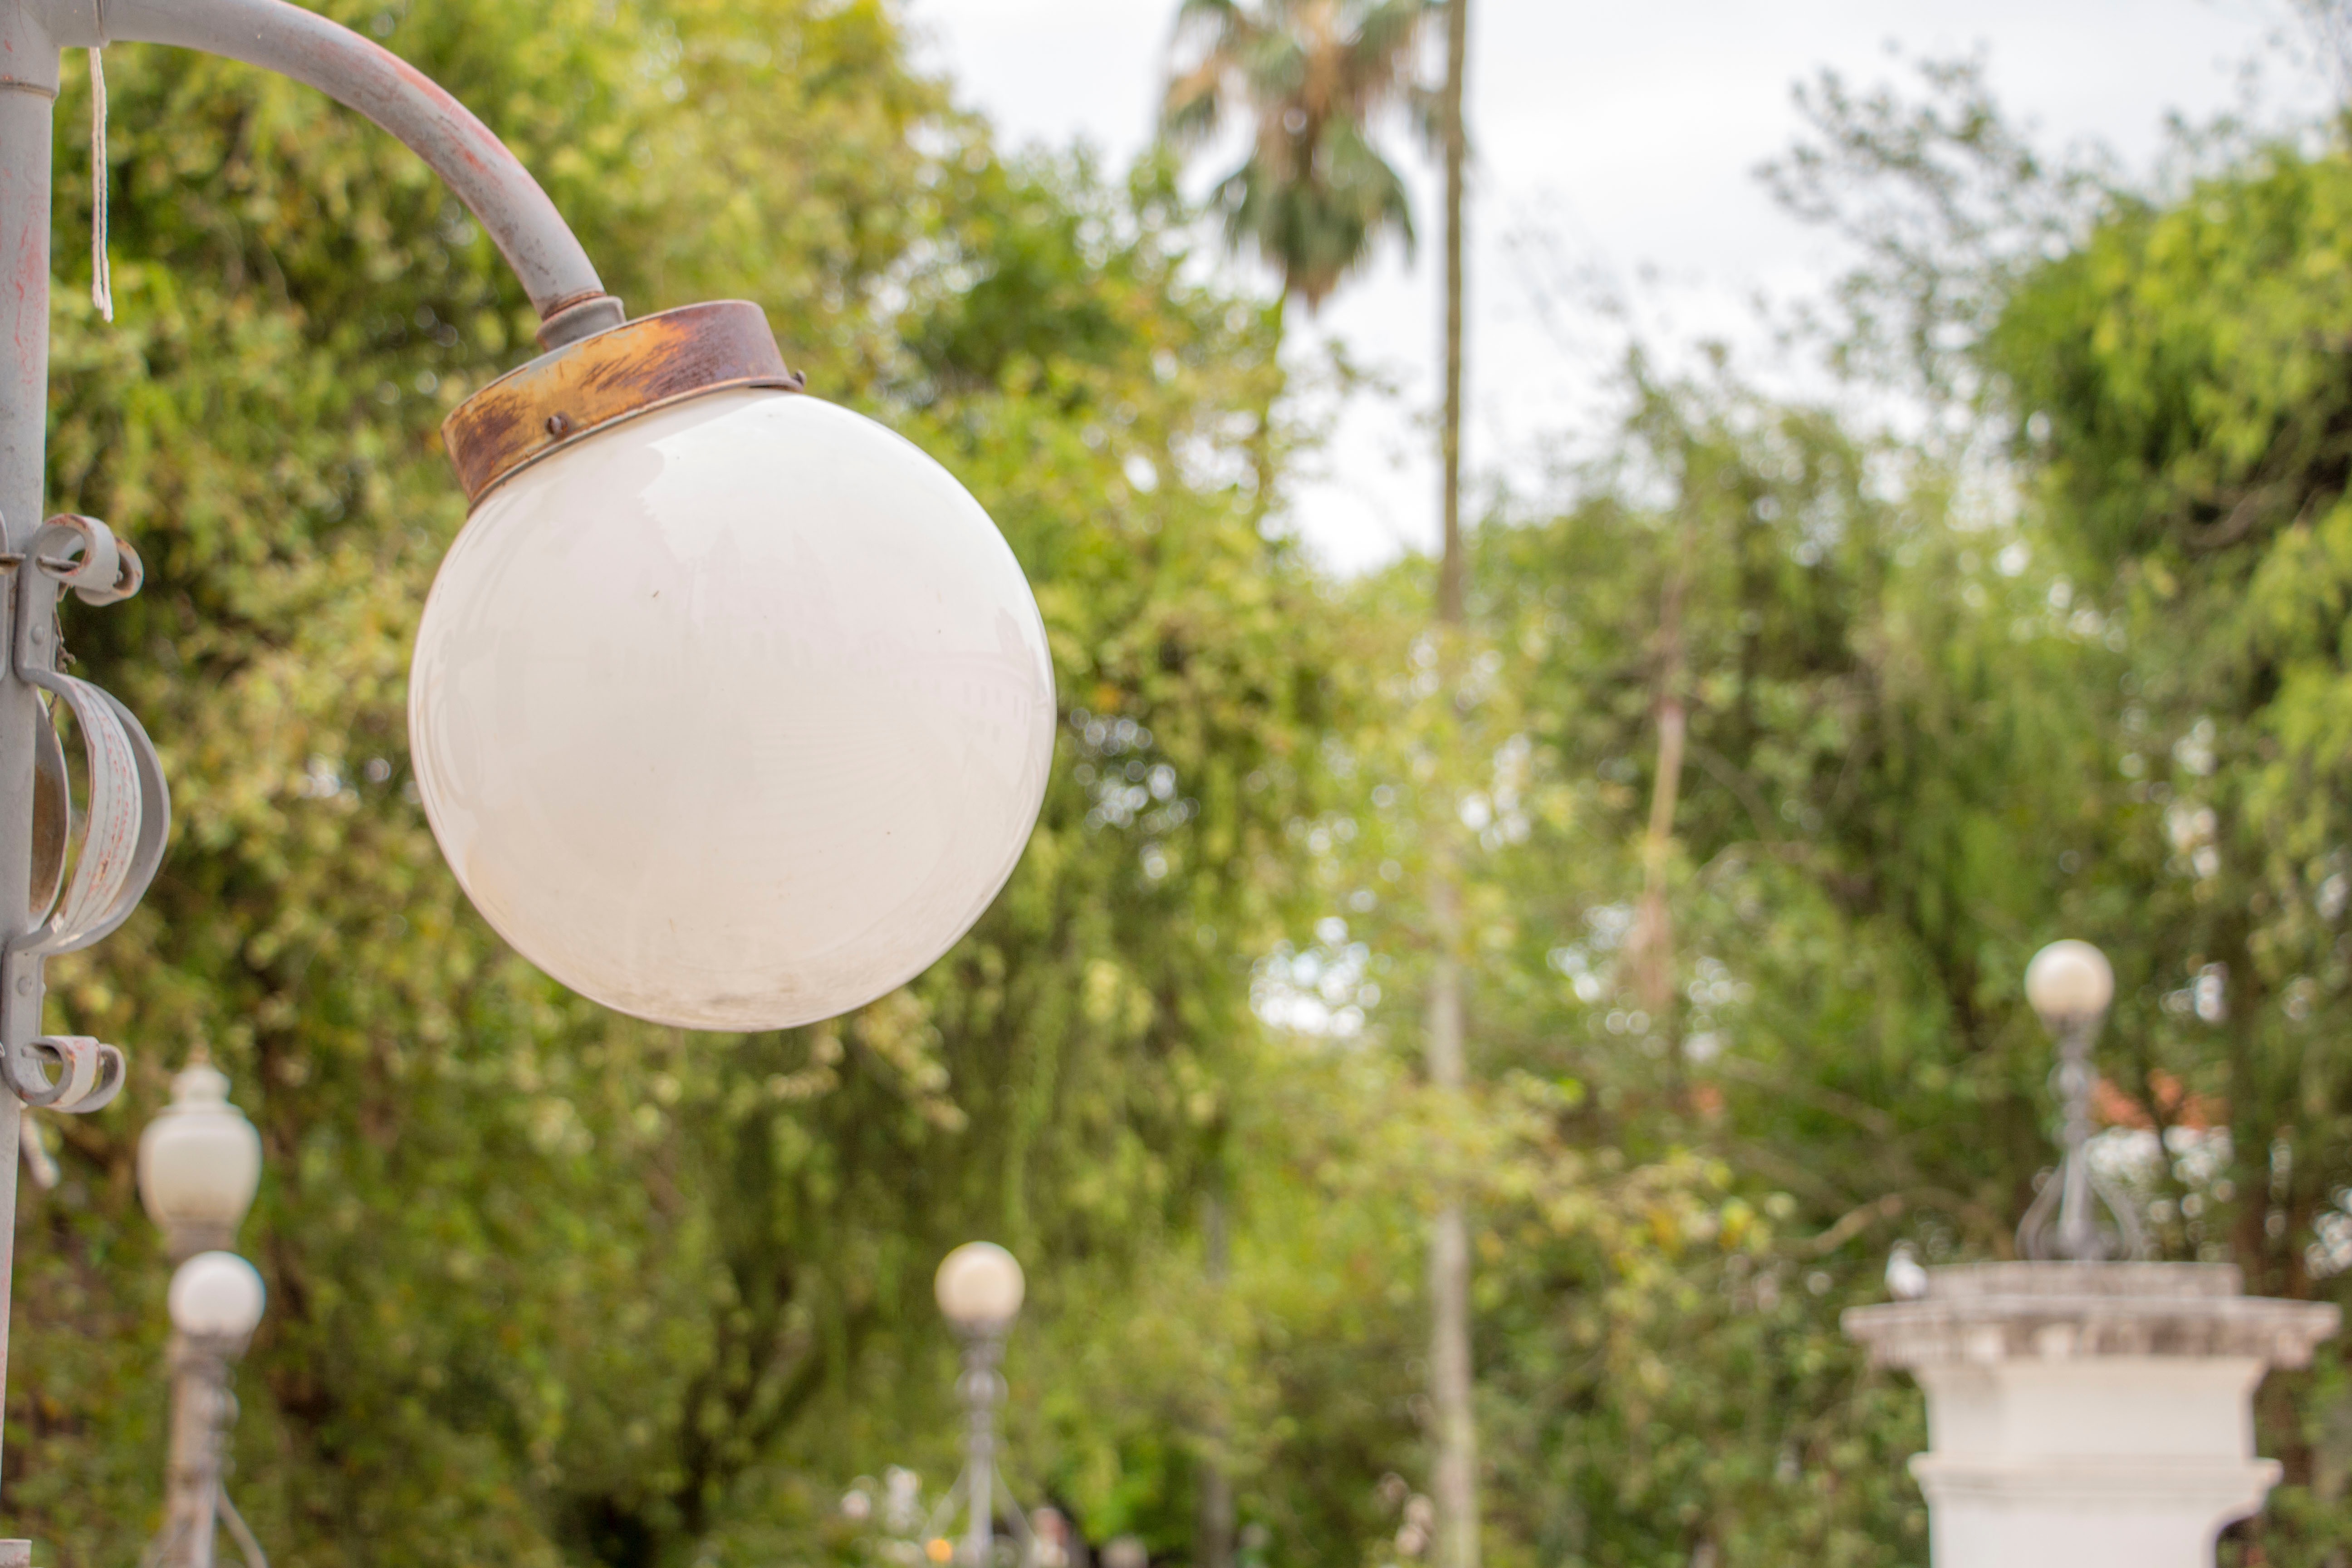
flower, food